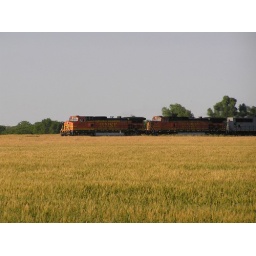
Train in a golden field